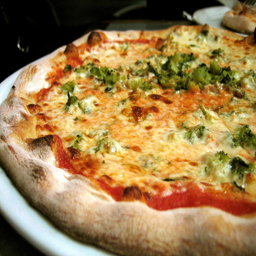
a pizza with pieces of broccoli on it
A cheese and vegetable pizza on a platter.
A portrait of a broccoli and cheese pizza.
a plate with a chess and broccoli pizza
Close up of a freshly baked pizza with broccoli